Berlin Hermannstraße station

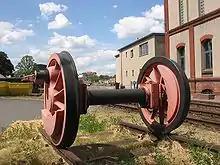
Teltow Canal goods depot on the Neukölln - Mittenwalde Railway, near Berlin Sanitation's Gradestraße depot

In 1895 a committee of residents of Mittenwalde formed a committee to construct a railway from Mittenwalde to Rixdorf, since existing rail routes were not conveniently located. Finding the cost prohibitive, they partnered with Vering & Waechter, a company which was at the time developing rail lines throughout Germany. On 23 February 1899, the "Rixdorf-Mittenwalder Eisenbahn Aktiengesellschaft" was founded; it still exists today. Vering & Waechter, given the responsibility for planning and construction, mapped out a route from North Mittenwalde to Hermannstraße with 7 intermediate stations: Brusendorf, Groß Kienitz, Selchow, Schönefeld, Rudow, Buckow and Britz. After the Ringbahn station was built, the plans were changed and the Hermannstraße terminus of the line became a transfer point and the Britz station the operating centre.